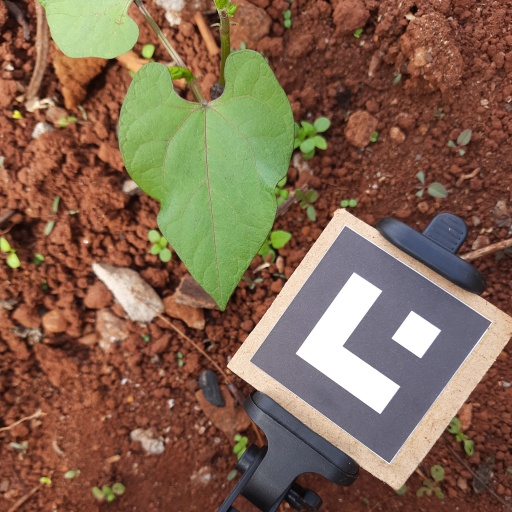
Observations: wavy surface, no eating holes, under cloudy sky